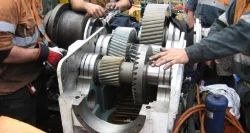
Label: EOT_CRANE_Gearbox_Repairing_Service